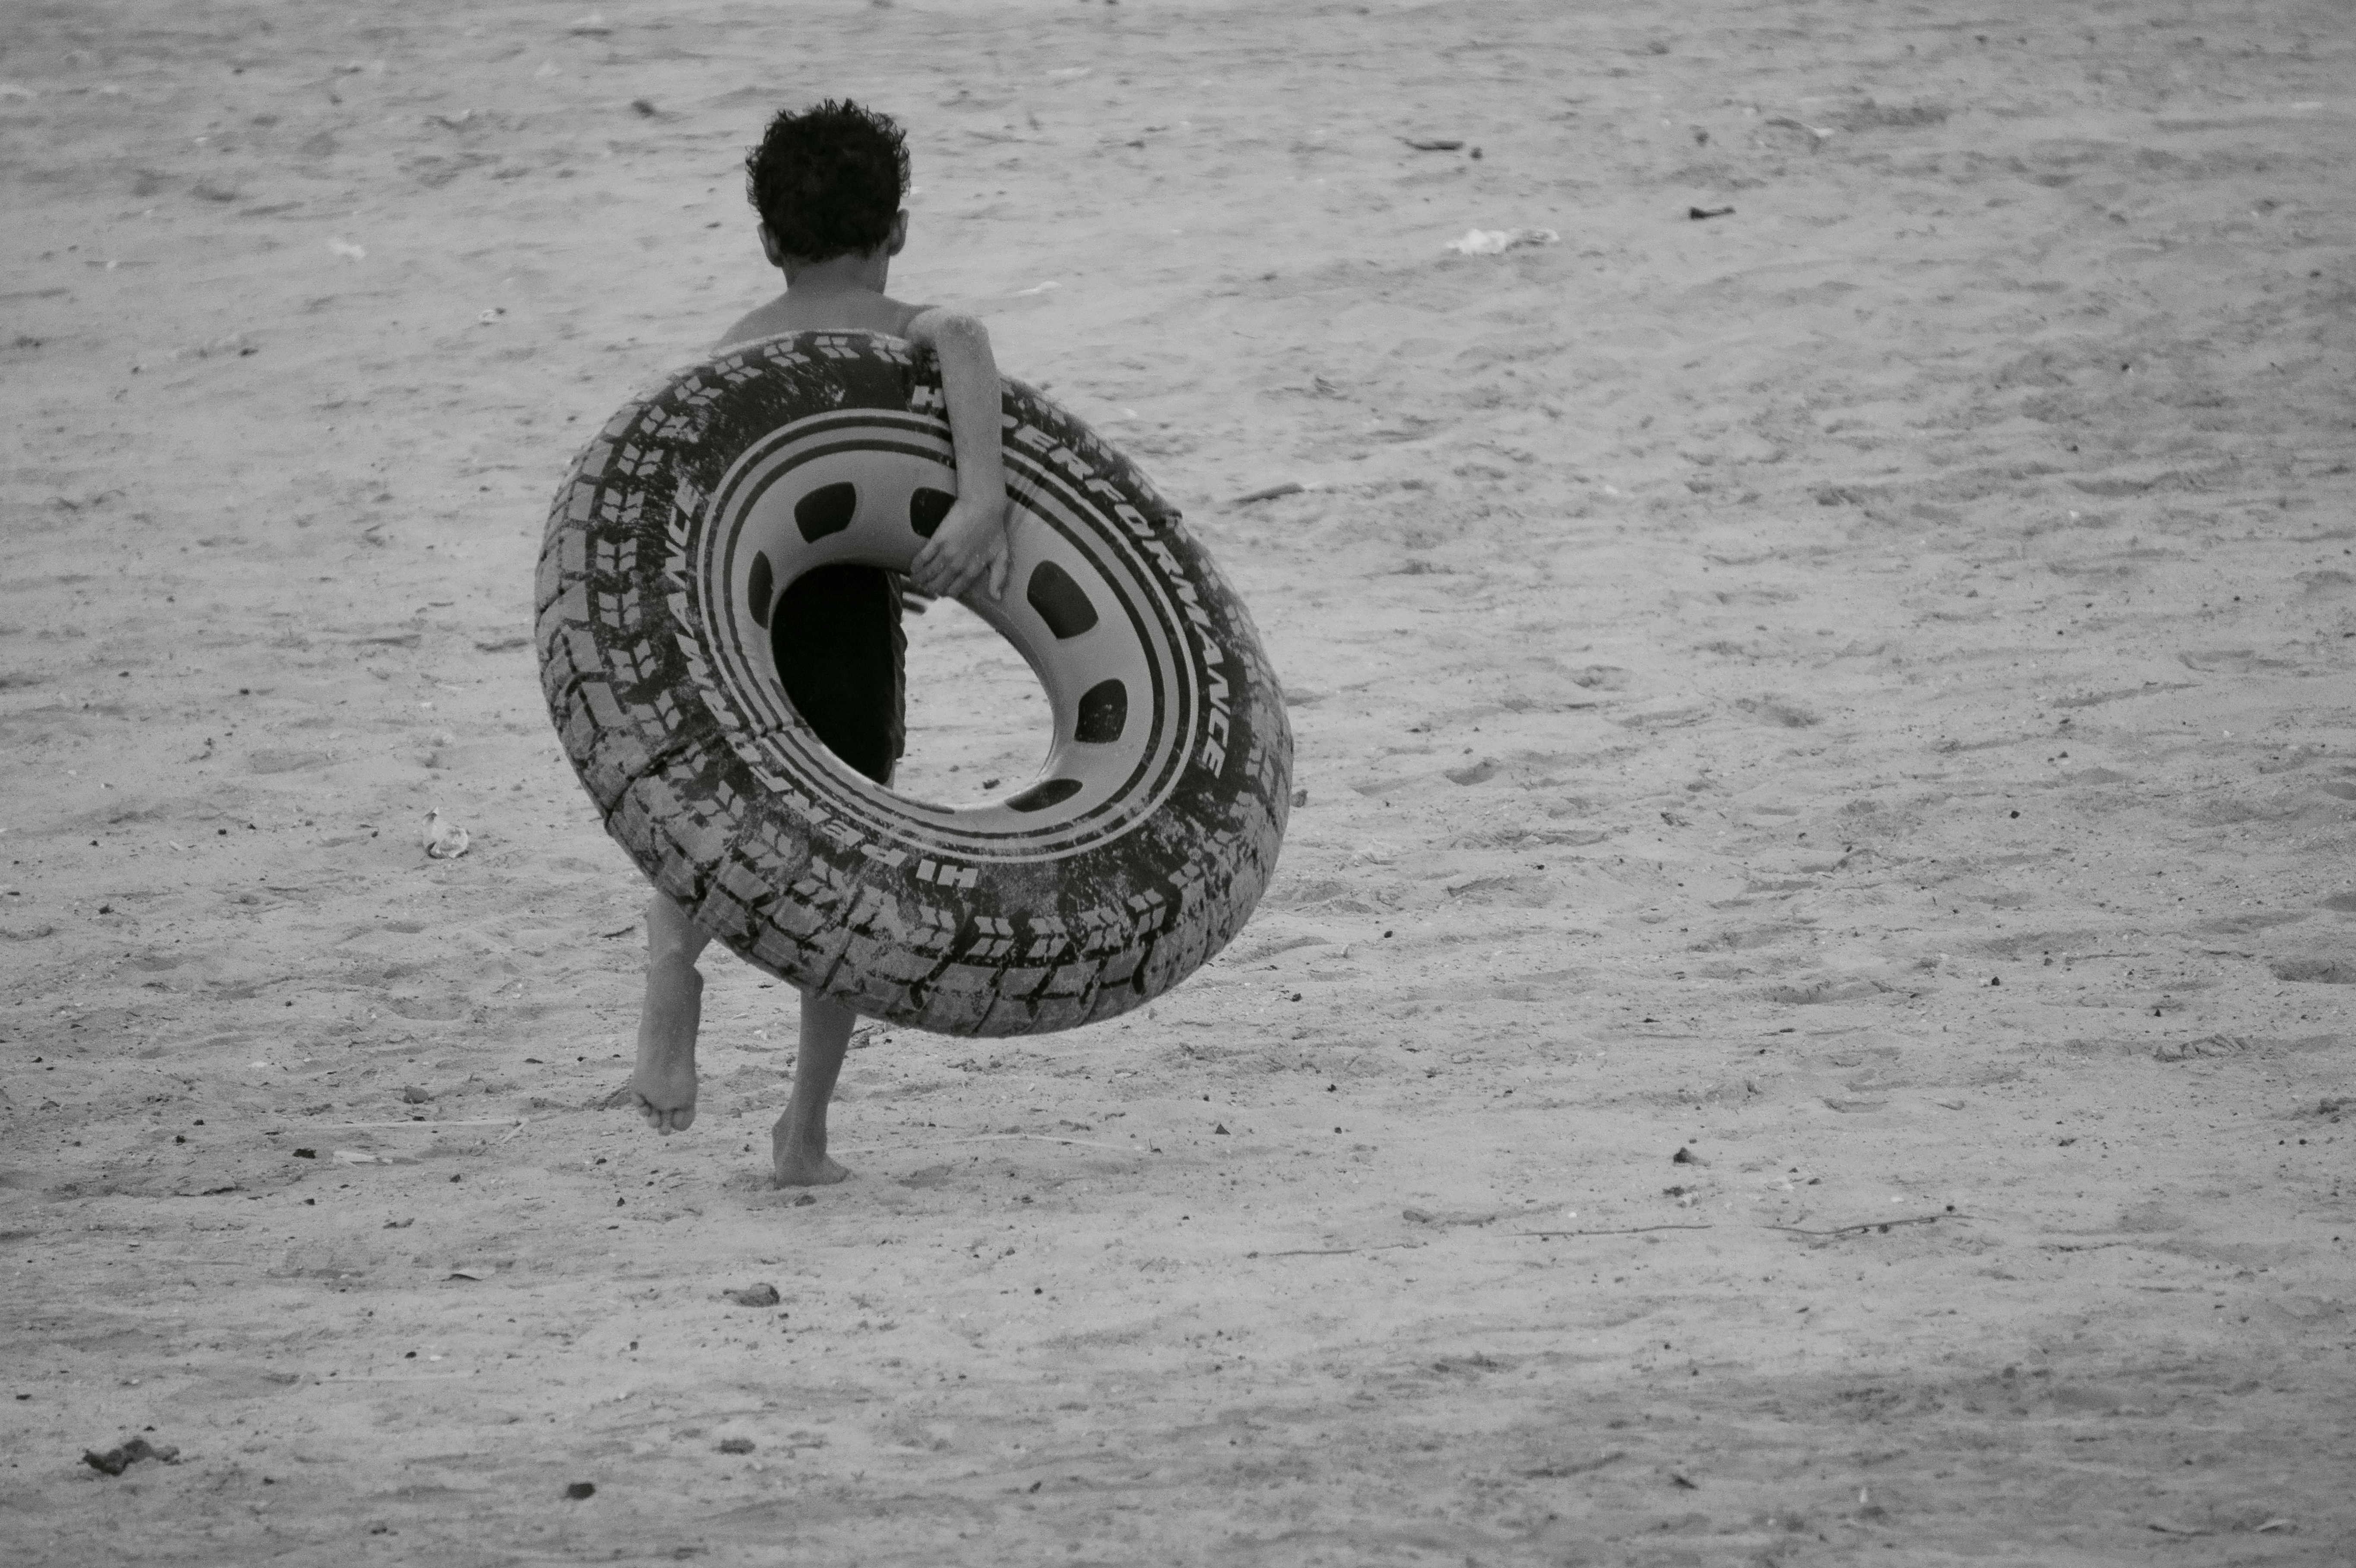
nature, snow, black and white, road, white, sport, wheel, number, travel, transport, vehicle, drive, weather, black, monochrome, speed, trip, baby, tire, outdoors, offroad, monochrome photography